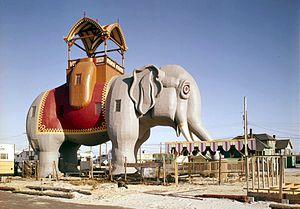
Margate City est une ville de l'État américain du New Jersey, située dans le comté d'Atlantic.